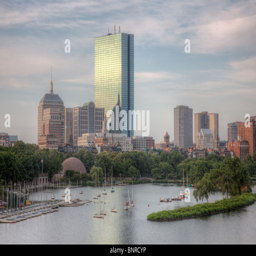
the skyline including the building , as seen over river